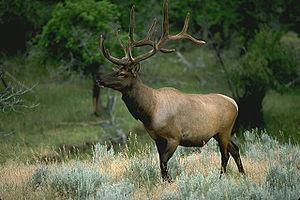
Le wapiti est un mammifère herbivore de la famille des cervidés. Il fait partie des plus grands cervidés du monde avec le sambar mais après l'élan ou orignal. Il est presque identique au cerf élaphe d'Europe dont il a longtemps été considéré comme une sous-espèce, mais en 2004, des indices du génome mitochondrial donnent fortement à penser qu'il s'agit de deux espèces distinctes.